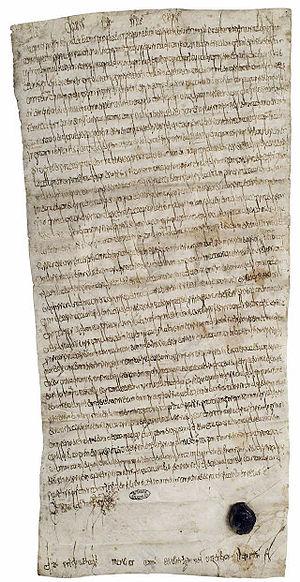
Jugement par lequel le roi Clovis III remet un orphelin nommé Ingramnus en possession de la terre de Baddanecurt(e) en Beauvaisis dont s'était emparé un certain Amalbercthus. Valenciennes